Meno Haas

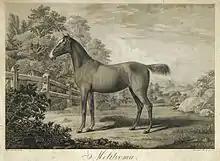
Stallion "Melilcoma", engraving by Meno Haas

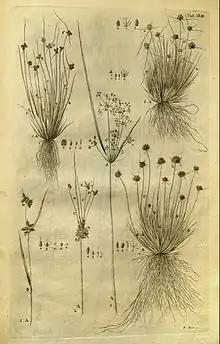
Plate of Cyperaceae from Rottbøll's "Descriptionum et iconum rariores"

Meno Haas aka Johann Meno Haas (6 April 1752 – 16 October 1833) was a German-born copperplate engraver, miniaturist, illustrator and painter. He was the brother of George and Peter Haas, and father of Jean Meno Haas. Meno was the son and student of the engraver Jonas Haas. He also trained under Johann Georg Preisler at the "Academy of Copenhagen"